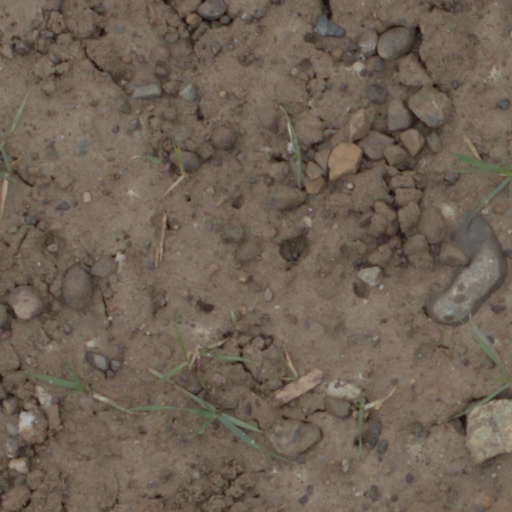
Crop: wheat